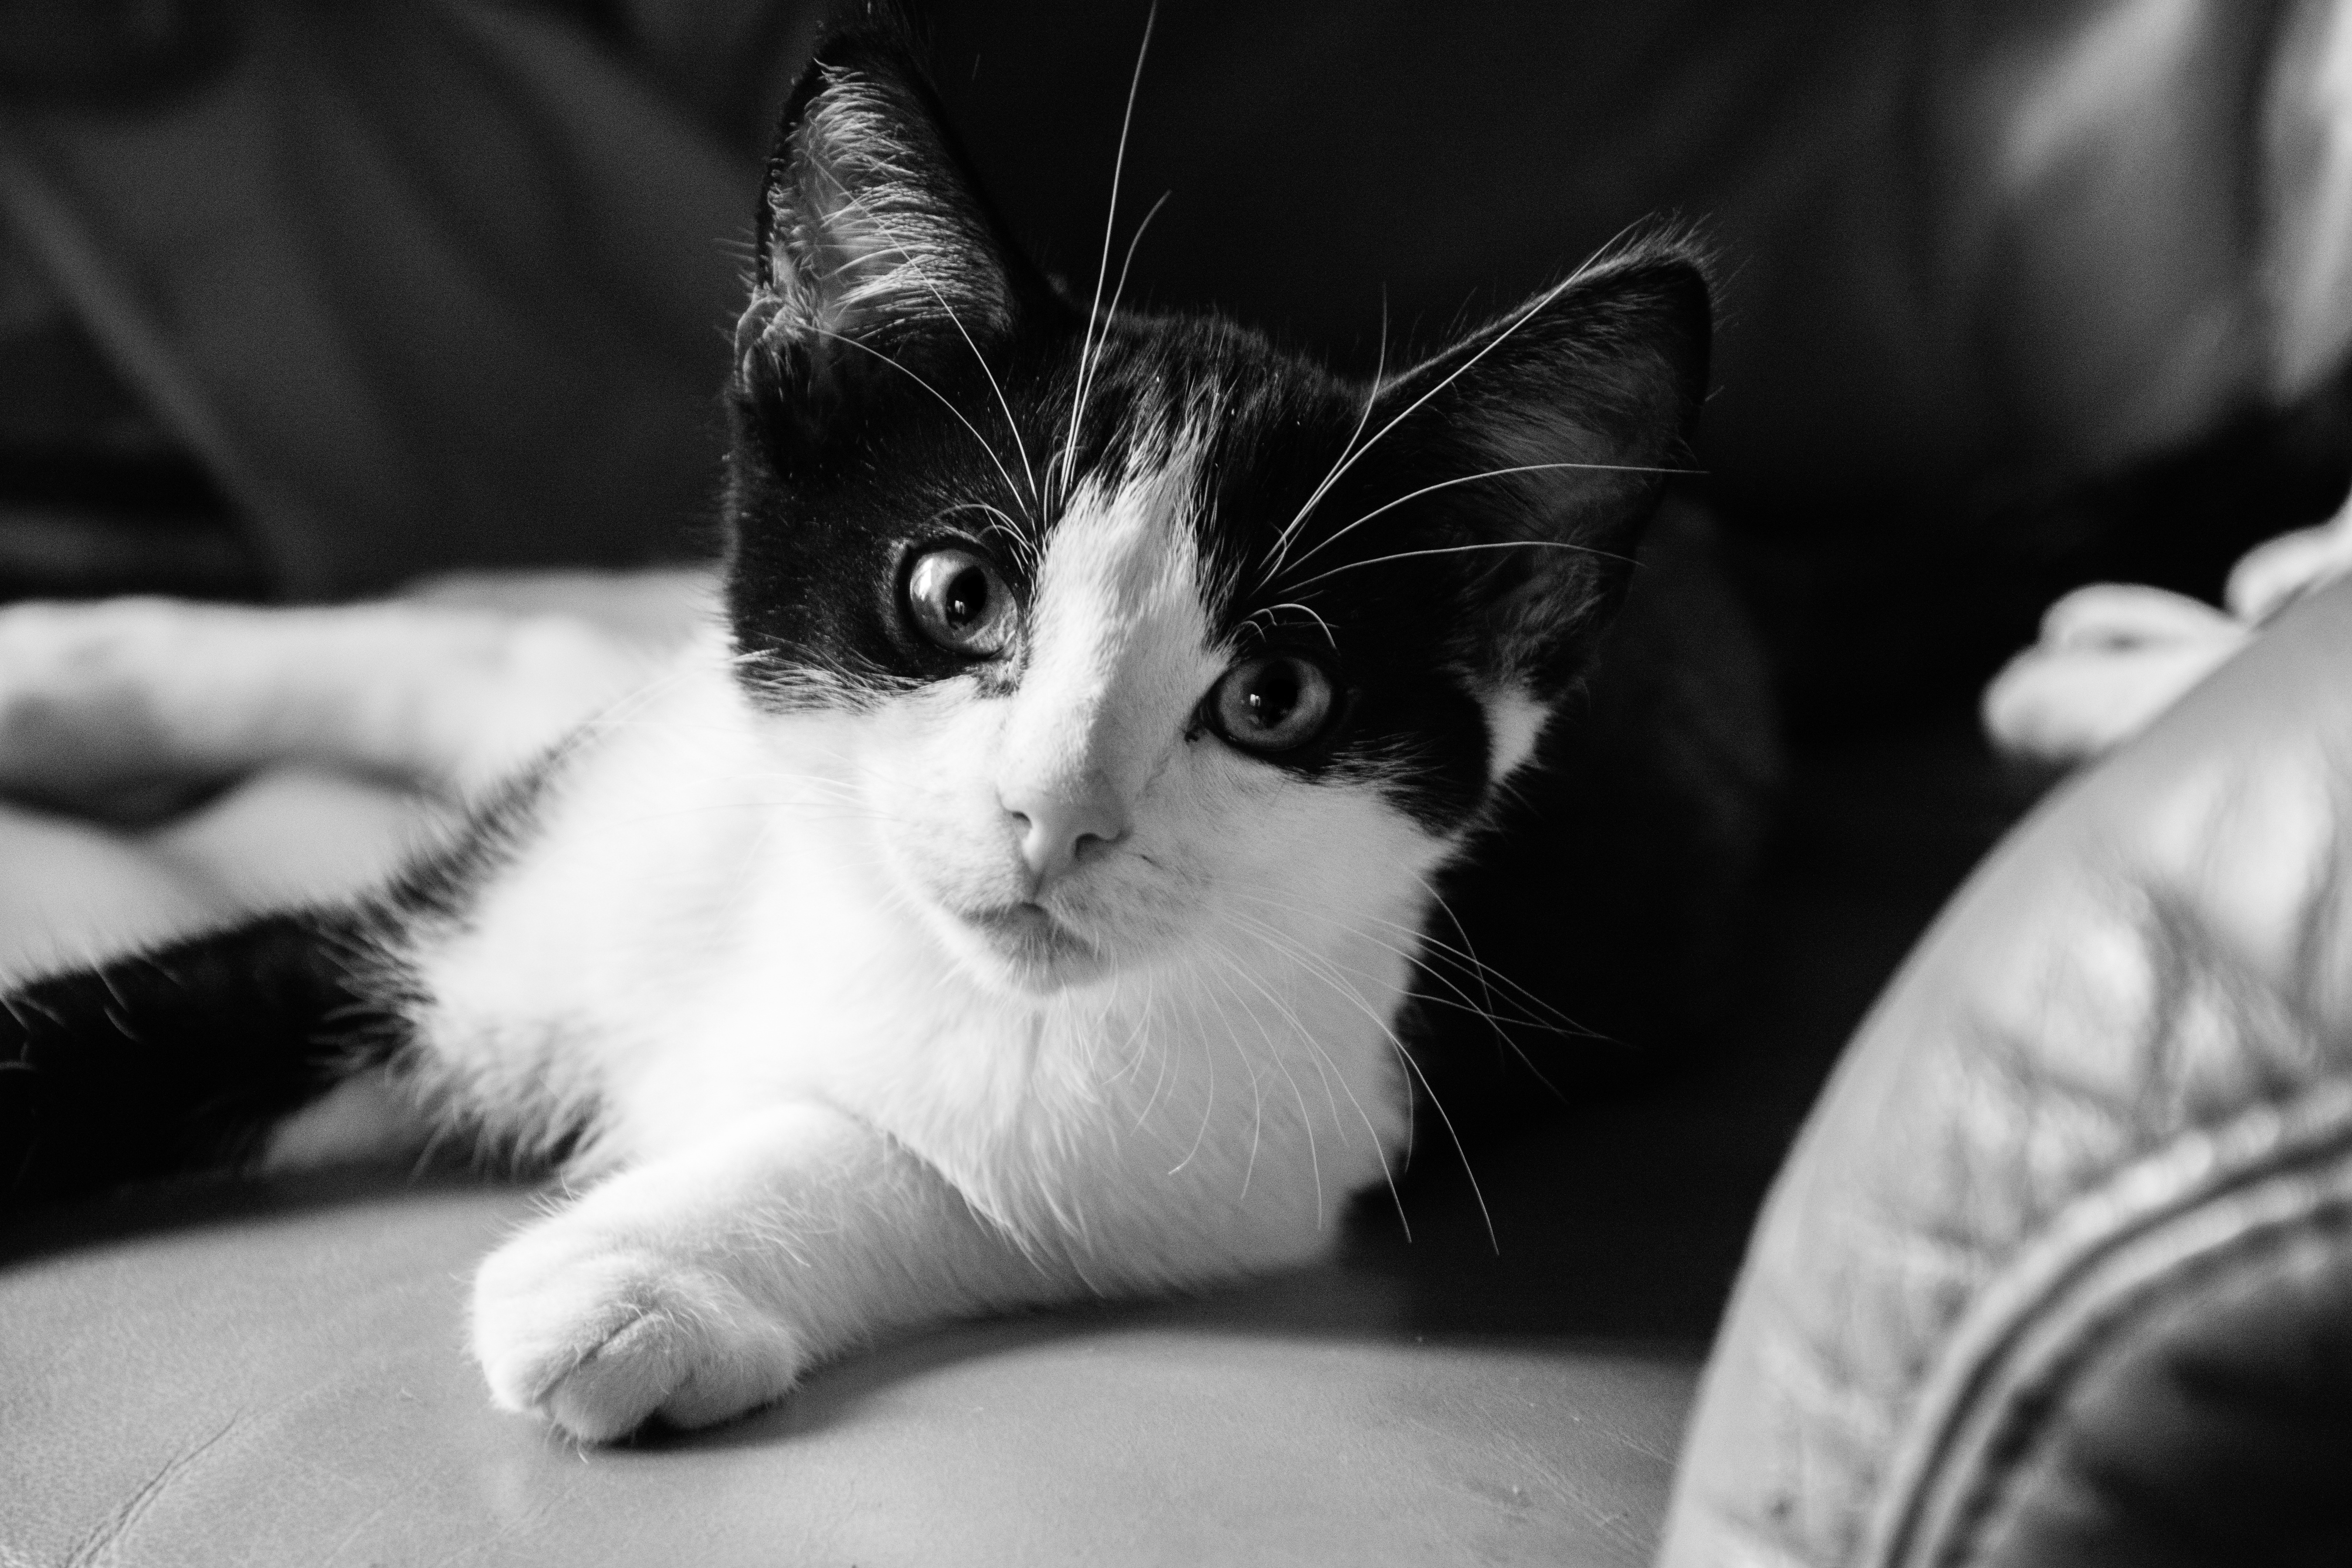
black and white, white, sweet, animal, pet, fur, fluffy, kitten, cat, mammal, black, monochrome, nose, whiskers, kitty, animals, look, vertebrate, tomcat, domestic cat, a young kitten, a normal cat, cat's eyes, fluffy cat, cat staring, monochrome photography, black and white picture, small to medium sized cats, cat like mammal